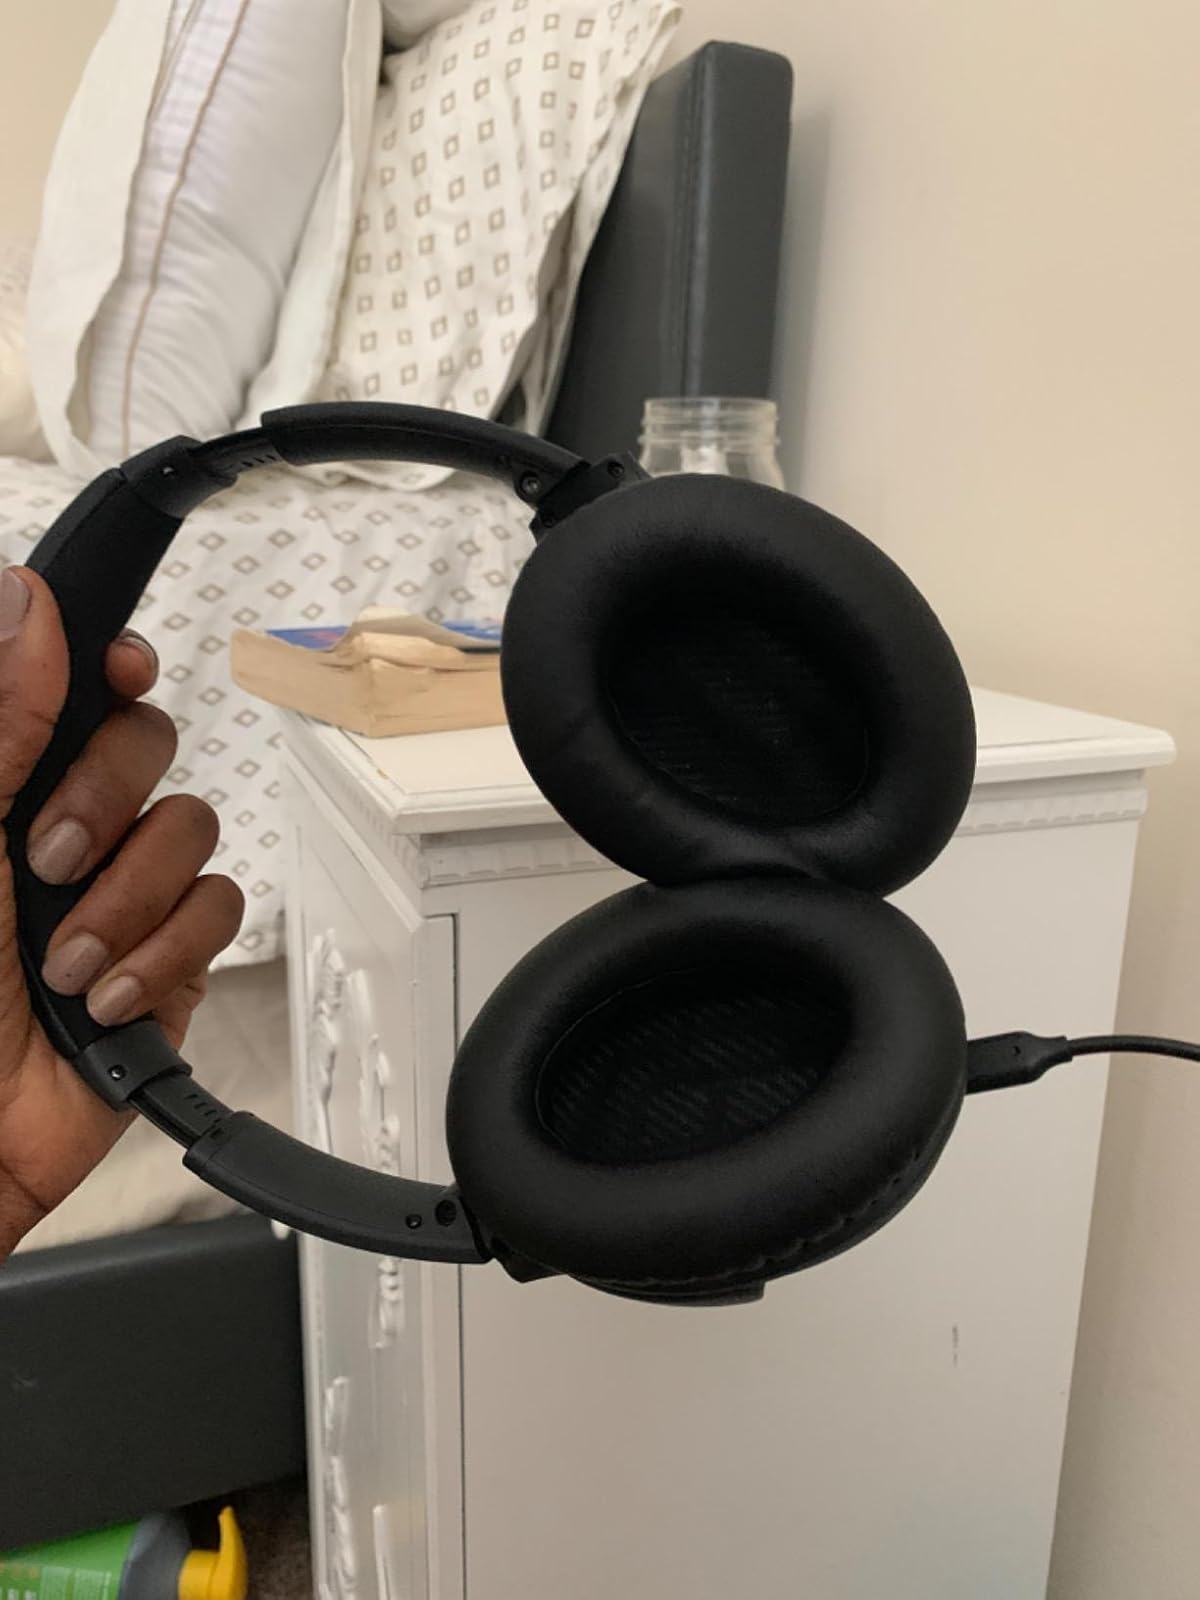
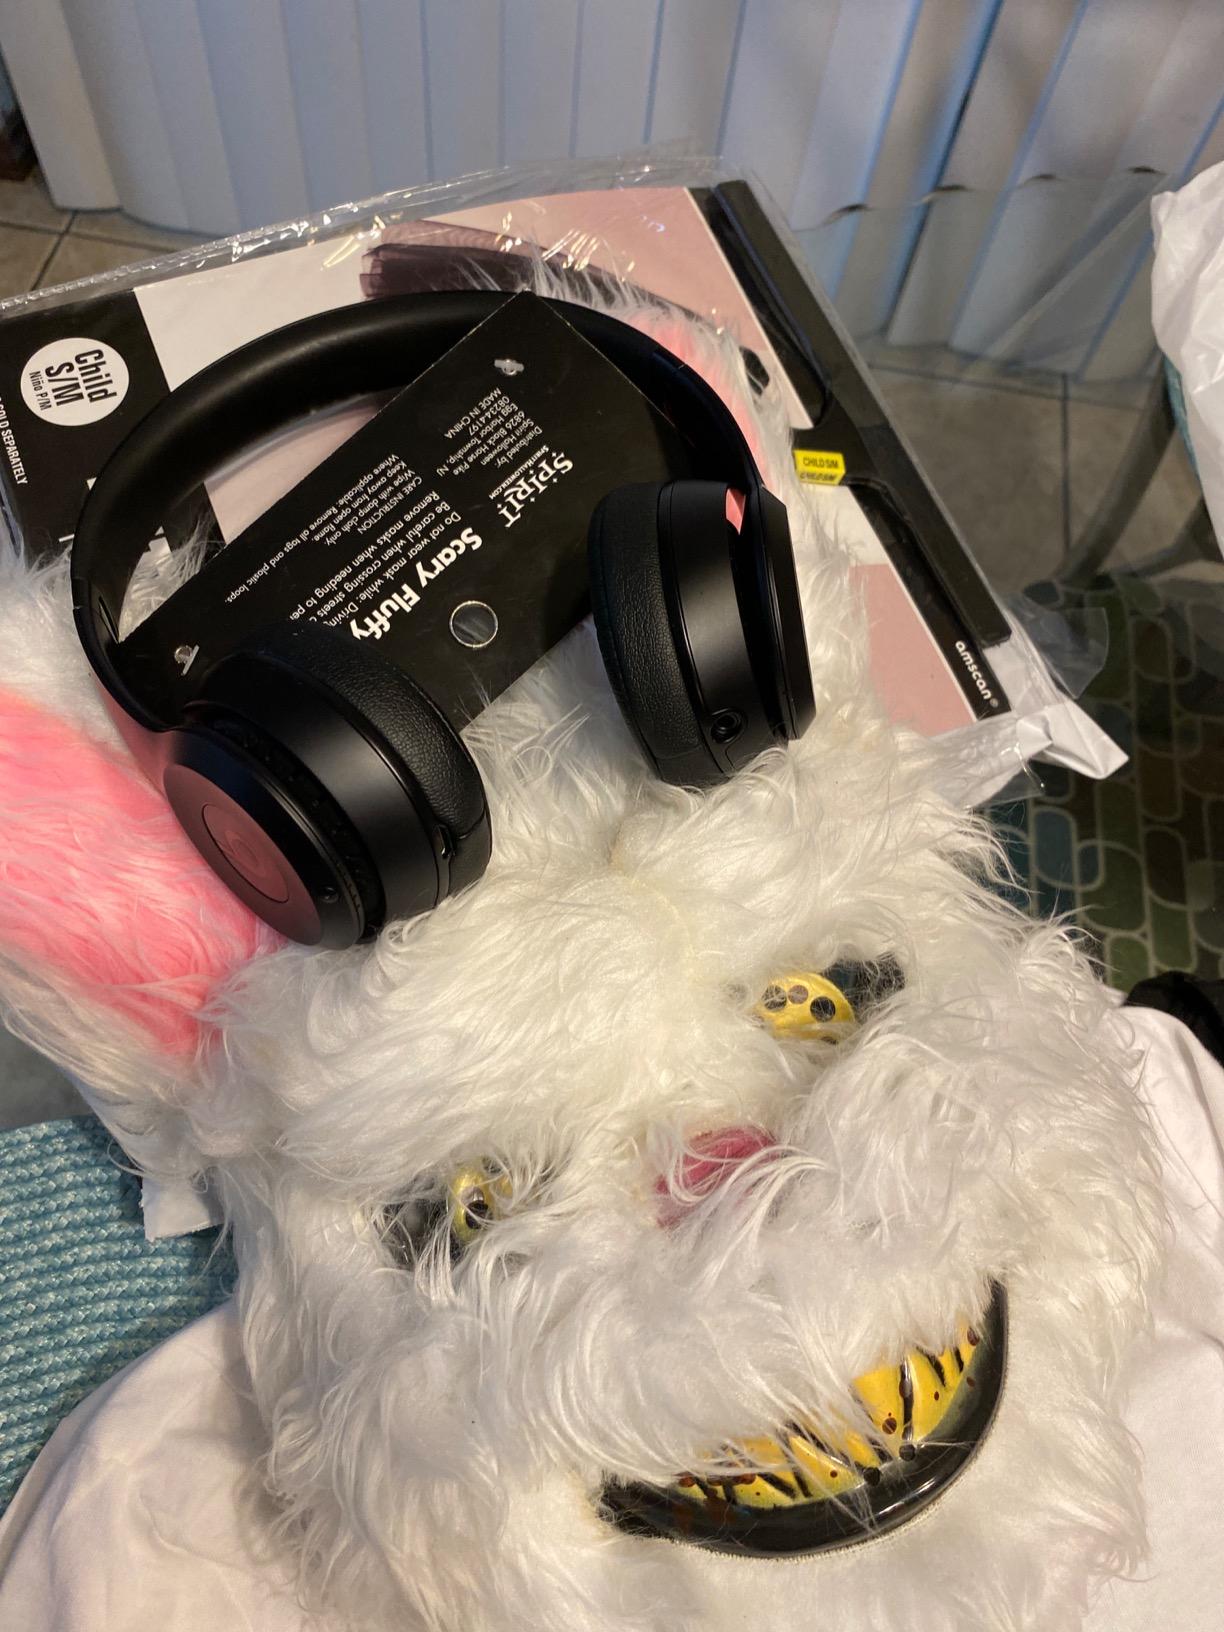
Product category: headphones
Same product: no